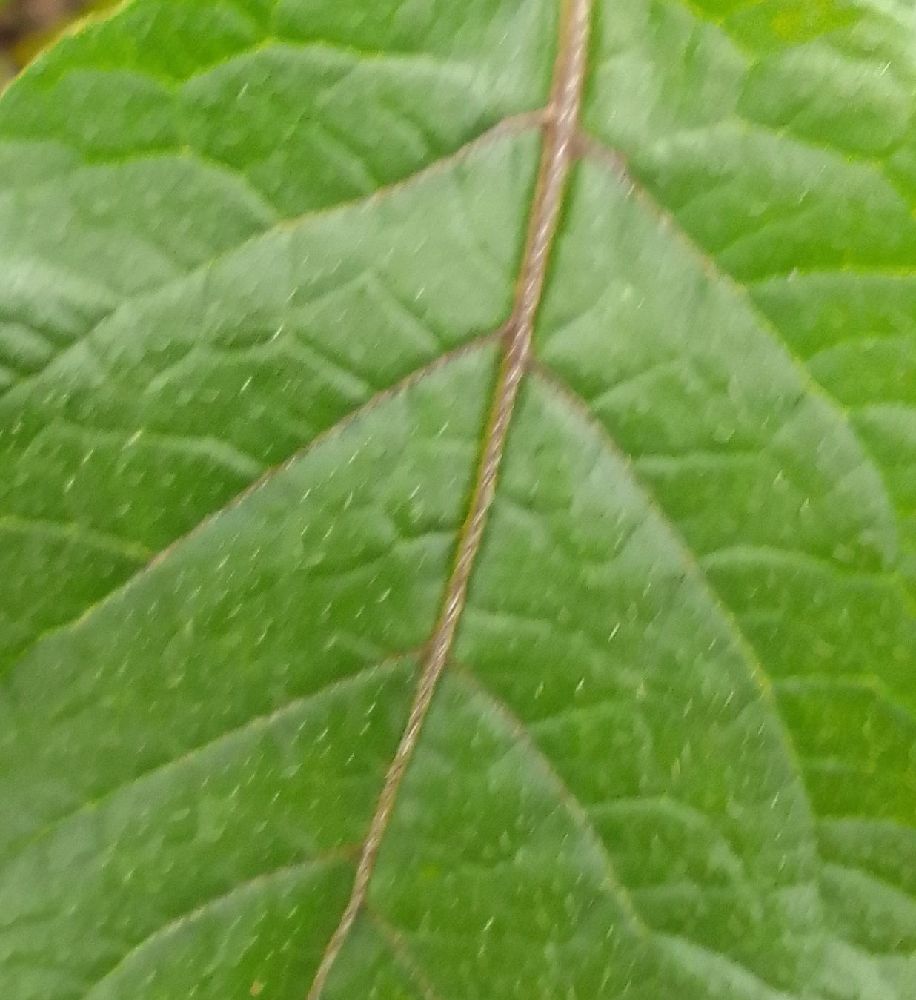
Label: Healthy